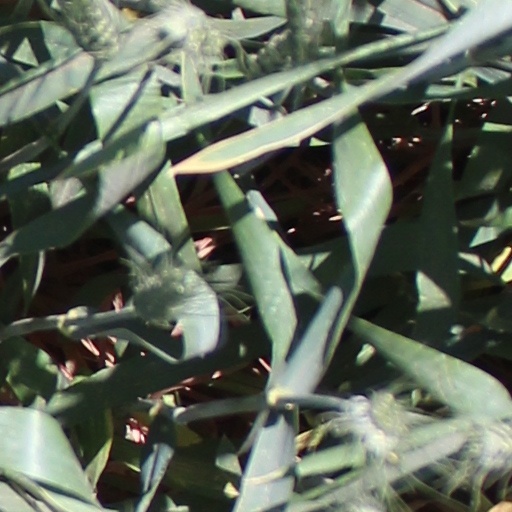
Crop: wheat